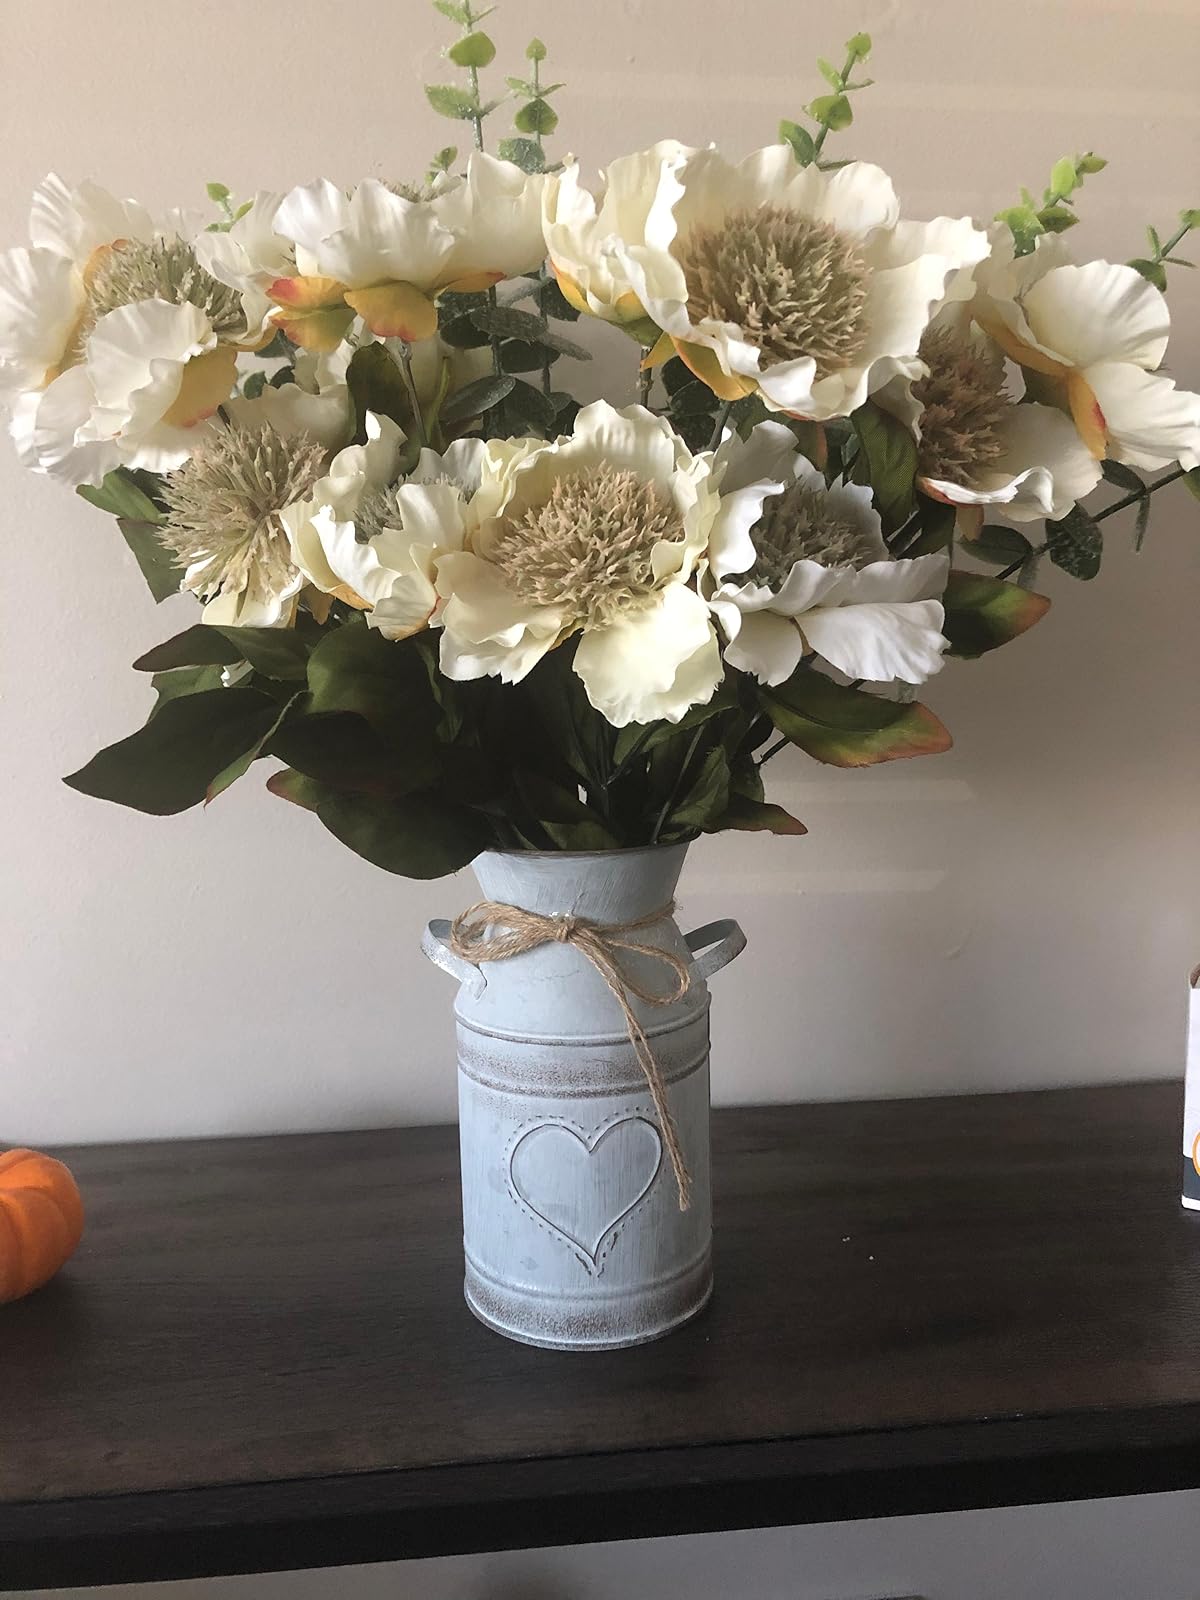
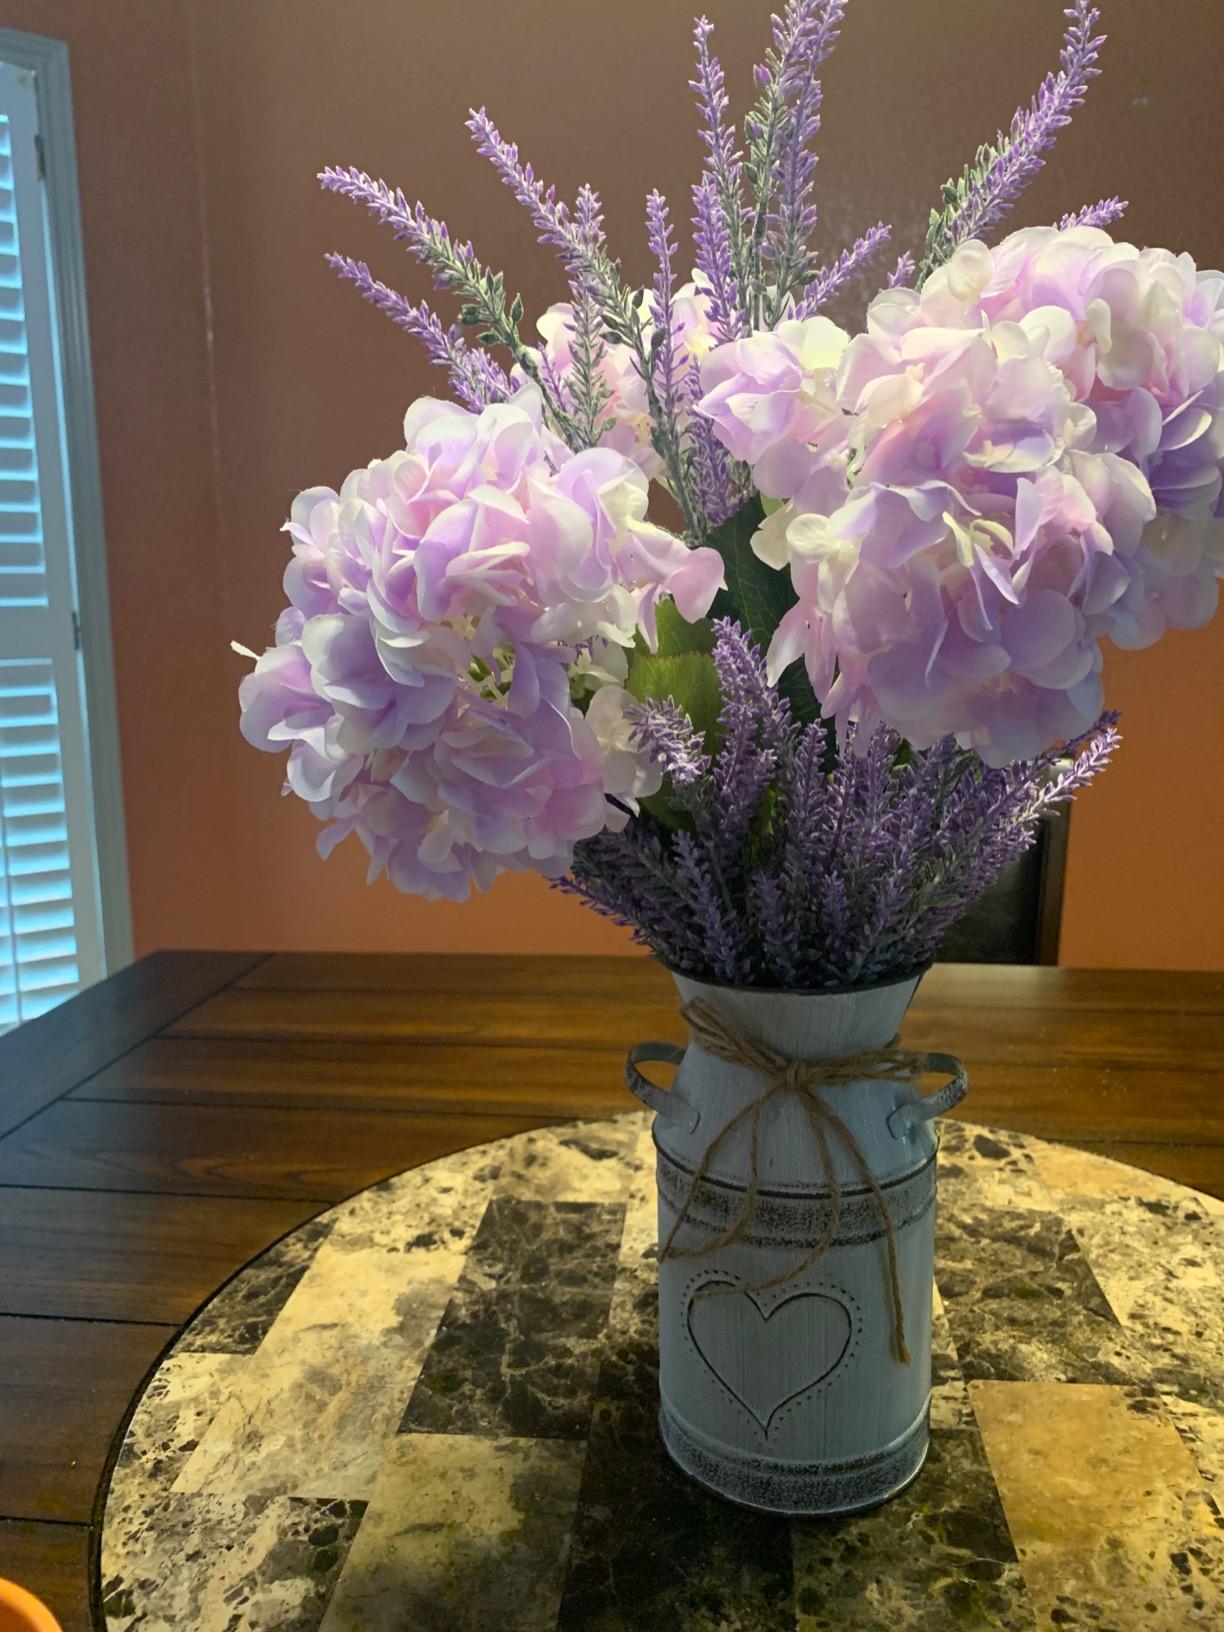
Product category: vase
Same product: yes